Patriotic People's Movement

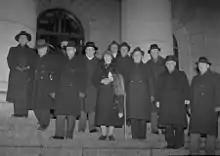
IKL parliamentary group standing in front of the Eduskunta.

Many of its leaders were priests or participants of the mainly Ostrobothnian Pietist movement called "Herännäisyys."